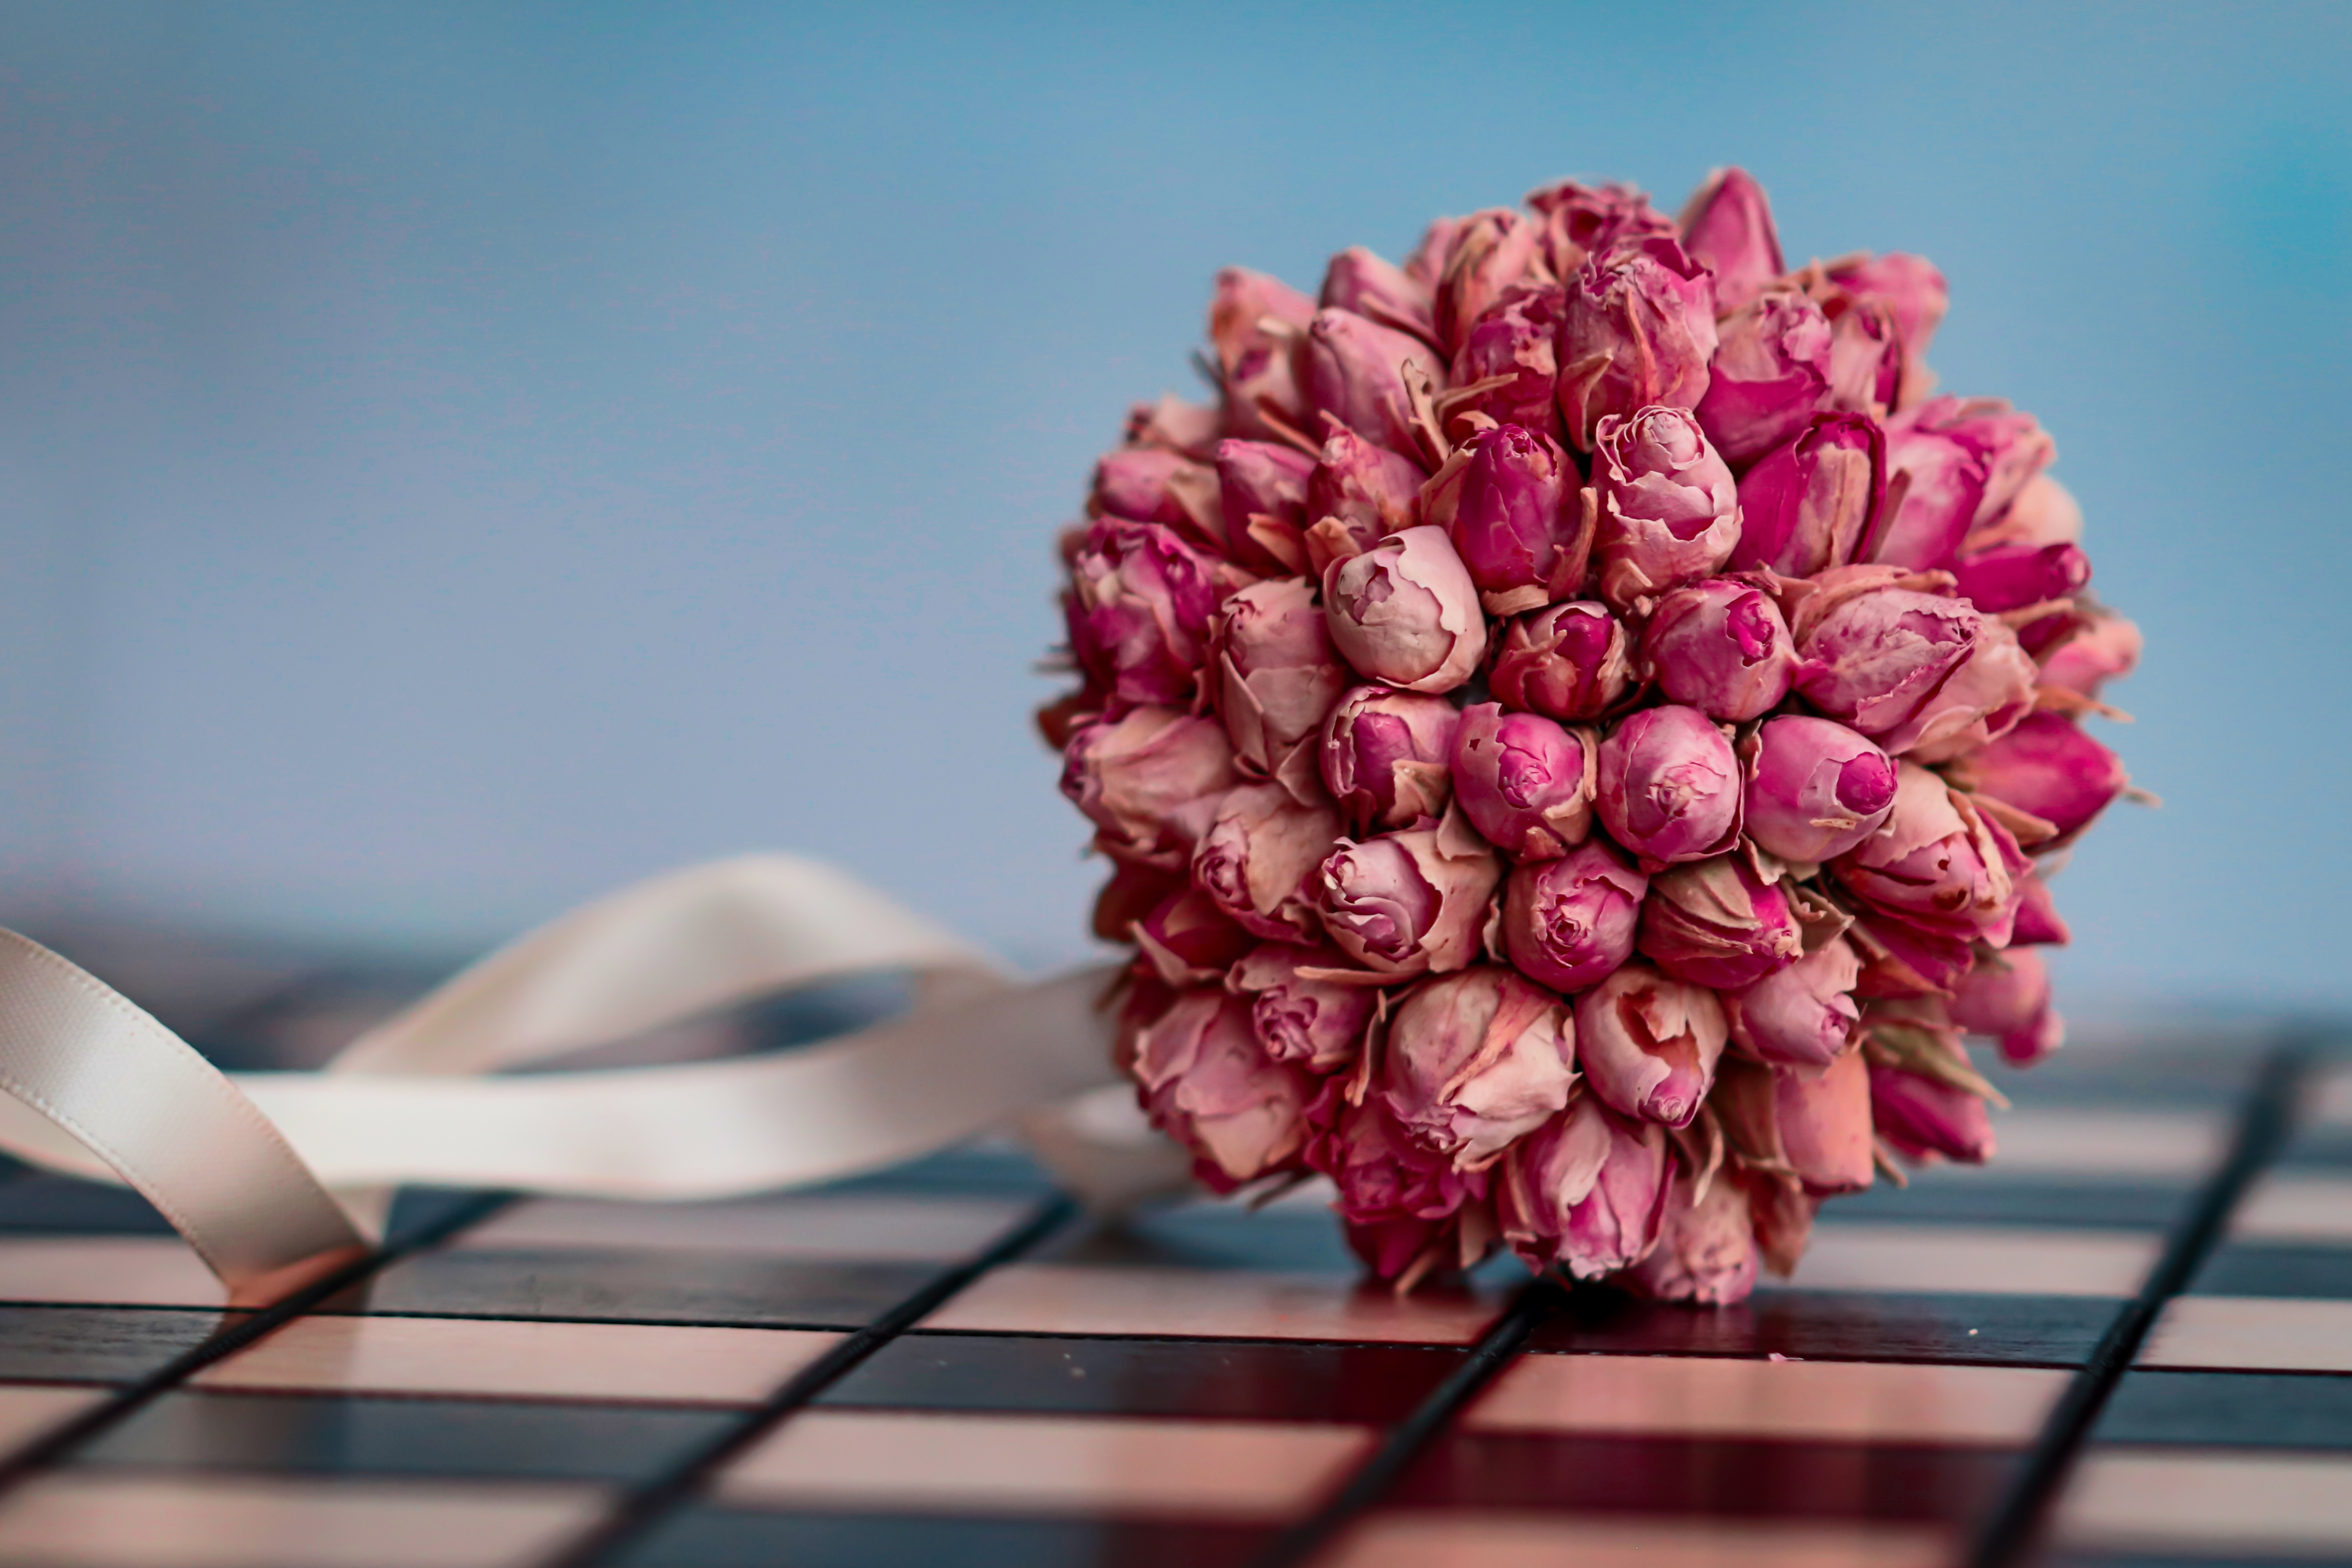
natural, flower, plant, petal, sky, wood, flowering plant, cut flowers, flower arranging, magenta, artificial flower, floral design, office equipment, floristry, still life photography, pattern, peach, blossom, flooring, bouquet, twig, table, allium, hydrangeaceae, plant stem, macro photography, vase, cornales, hydrangea, still life